Sinan Pasha (Ottoman admiral)

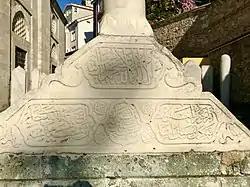
Headstone of Sinan Pasha.

Sinan Pasha died on 21 December 1553 in his palace which was located at the present Sultanahmet Square in Istanbul, and was later buried at the garden of Mihrimah Sultan Mosque in Üsküdar, which was designed by the great Ottoman architect Mimar Sinan.